Chetniks

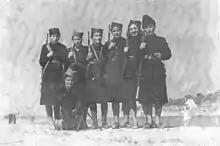
Women in Chetnik units

At the same time that Moljević was developing "Homogeneous Serbia", the Belgrade Chetnik Committee formulated a proposal which contained territorial provisions very similar to those detailed in Moljević's plan, but went further by providing details of the large-scale population shifts needed to make Greater Serbia ethnically homogenous. It advocated expelling of 2,675,000 people from Greater Serbia, including 1,000,000 Croats and 500,000 Germans. A total of 1,310,000 Serbs would be brought to Greater Serbia from outside its boundaries, of which 300,000 would be Serbs from Croatia. Greater Serbia would not be entirely Serb, however, as about 200,000 Croats would be allowed to stay within its borders. No figures were proposed for shifting Bosnian Muslims out of Greater Serbia, but they were identified as a "problem" to be solved in the final stages of the war and immediately afterwards. The CNK approved the Greater Serbia project after it formed in August. It can be assumed that Mihailović, who was a hard-core Serb nationalist himself, endorsed all or most of both proposals. This is because their contents were reflected in a 1941 Chetnik leaflet entitled "Our Way", and he made specific references to them in a proclamation to the Serbian people in December and in a set of detailed instructions dated 20 December 1941 to Pavle Đurišić and Đorđije Lašić, newly appointed Chetnik commanders in the Italian governorate of Montenegro. The Belgrade Chetnik Committee proposal was also smuggled out of occupied Serbia in September and delivered to the Yugoslav government-in-exile in London by the Chetnik agent Miloš Sekulić.